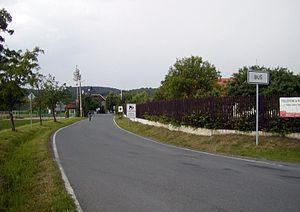
Buš est une commune du district de Prague-Ouest, dans la région de Bohême-Centrale, en République tchèque. Sa population s'élevait à 352 habitants en 2020.